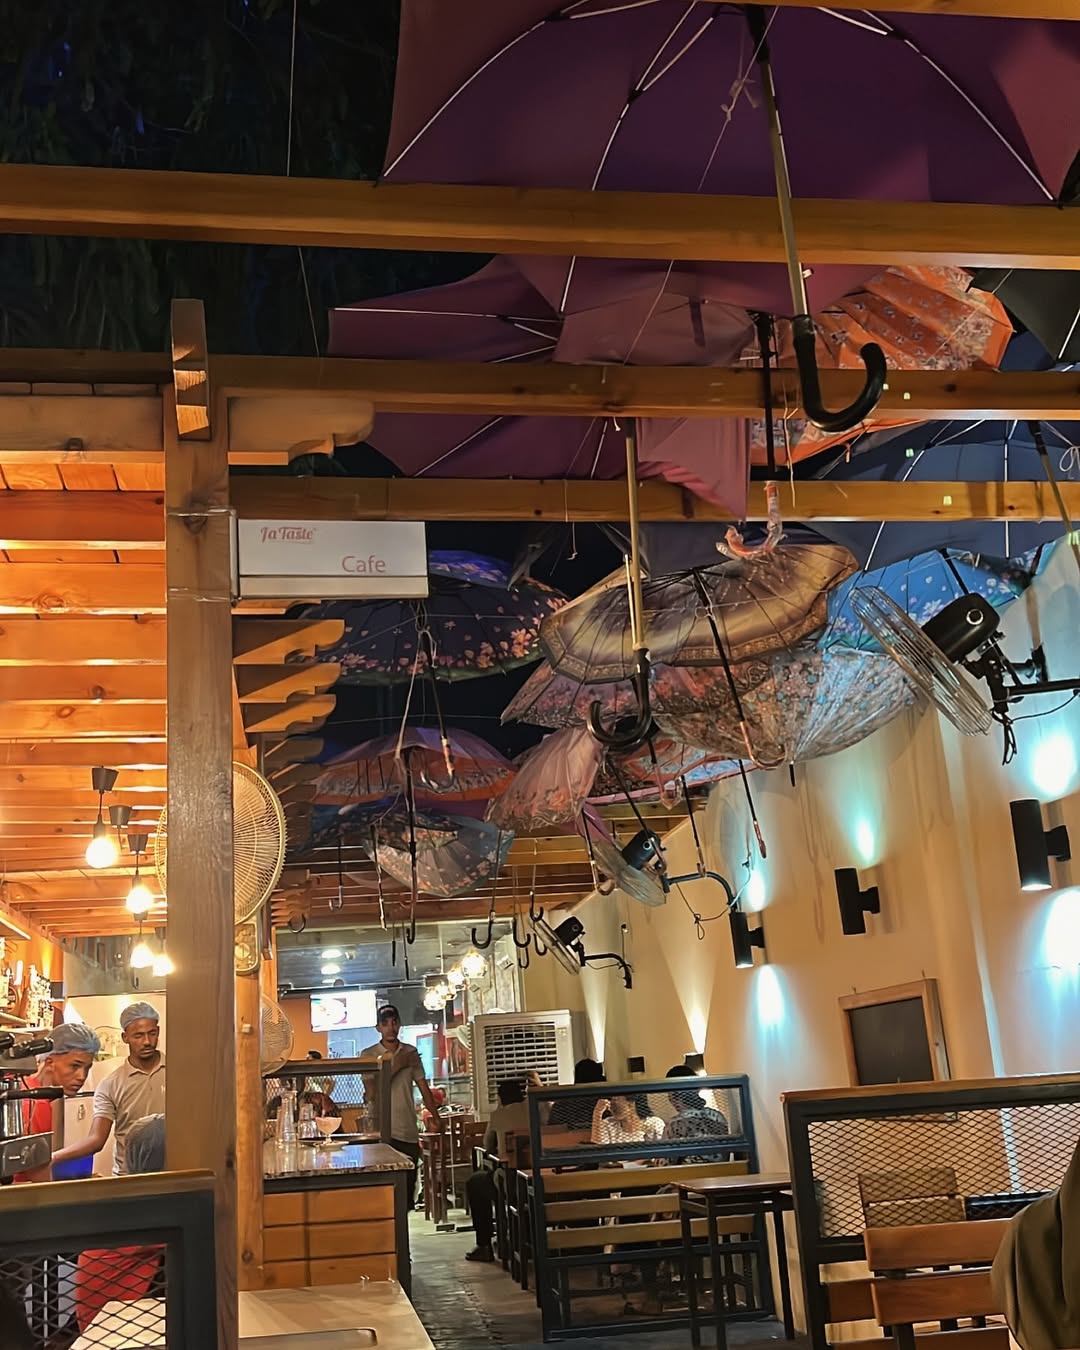
الوصف بالفصحى: مقهى عصري يتميز بتصميم فريد حيث تتدلى المظلات الملونة من السقف.
الوصف بالعامية السودانية: كافيتيريا رايقة وديكورها معمول بالمظلات الملونة.
التصنيف: Urban & City Life
التصنيف الفرعي: Public spaces & infrastructure